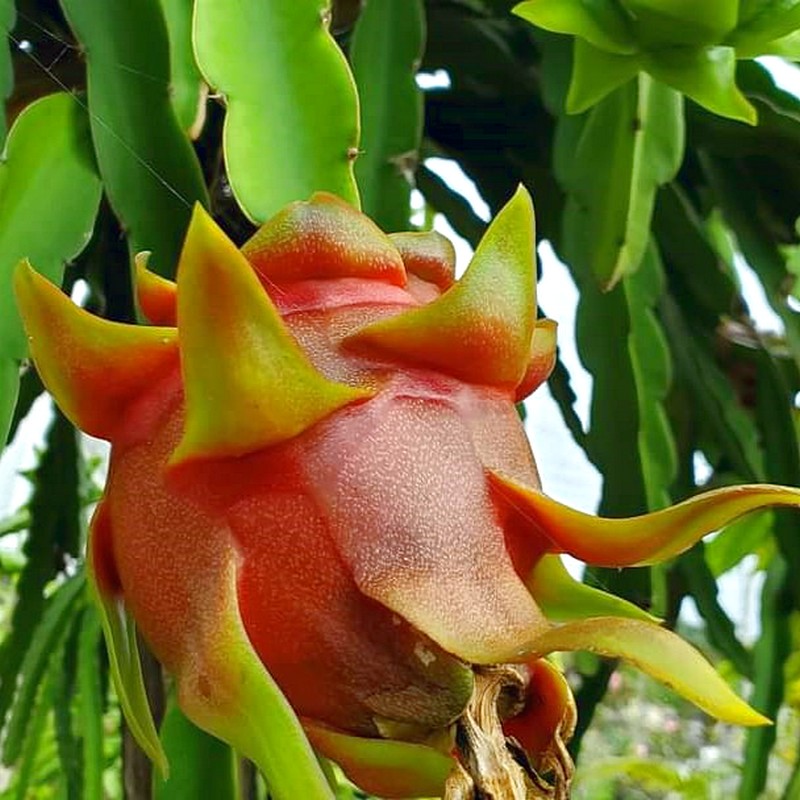
Label: Fresh Dragon Fruit